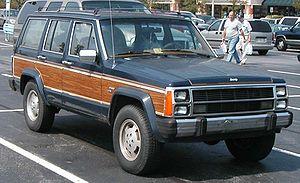
La dénomination Jeep Wagoneer concerne plusieurs modèles de SUV du constructeur automobile américain Jeep.